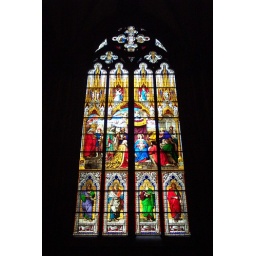
Stained glass window in Cologne cathedral